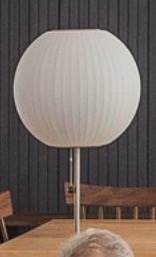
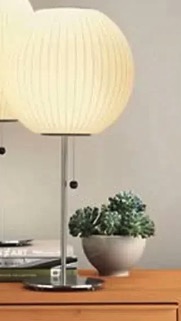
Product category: misc
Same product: yes